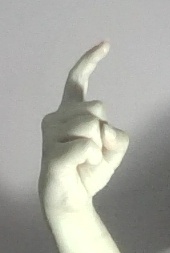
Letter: ra